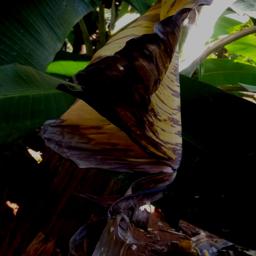
Label: MALBHOG LEAF